The Cloudmaker

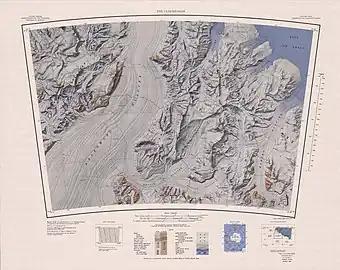
The Cloudmaker towards northwest of map

The Cloudmaker lies on the west margin of Beardmore Glacier, to the north of Cherry Icefall and south of Hewson Glacier.